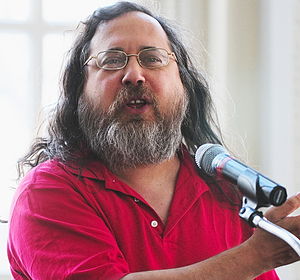
Richard M. Stallman
Richard Matthew Stallman er kendt under initialerne RMS. Han er helt central i fri software-bevægelsen og er grundlægger af GNU-projektet og Free Software Foundation.